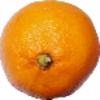
Label: Lemon Meyer 1